Tvorog

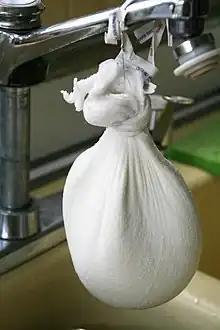
Traditional method of extraction from milk

The traditional way of making tvorog involves the use of fermented milk with the separation (squeezing) of liquid whey in free-hanging bags. The finished tvorog has a dense texture, smooth edges on the break, the separated whey is transparent, slightly greenish in color. When using fermented milk, the curd will turn out sour.